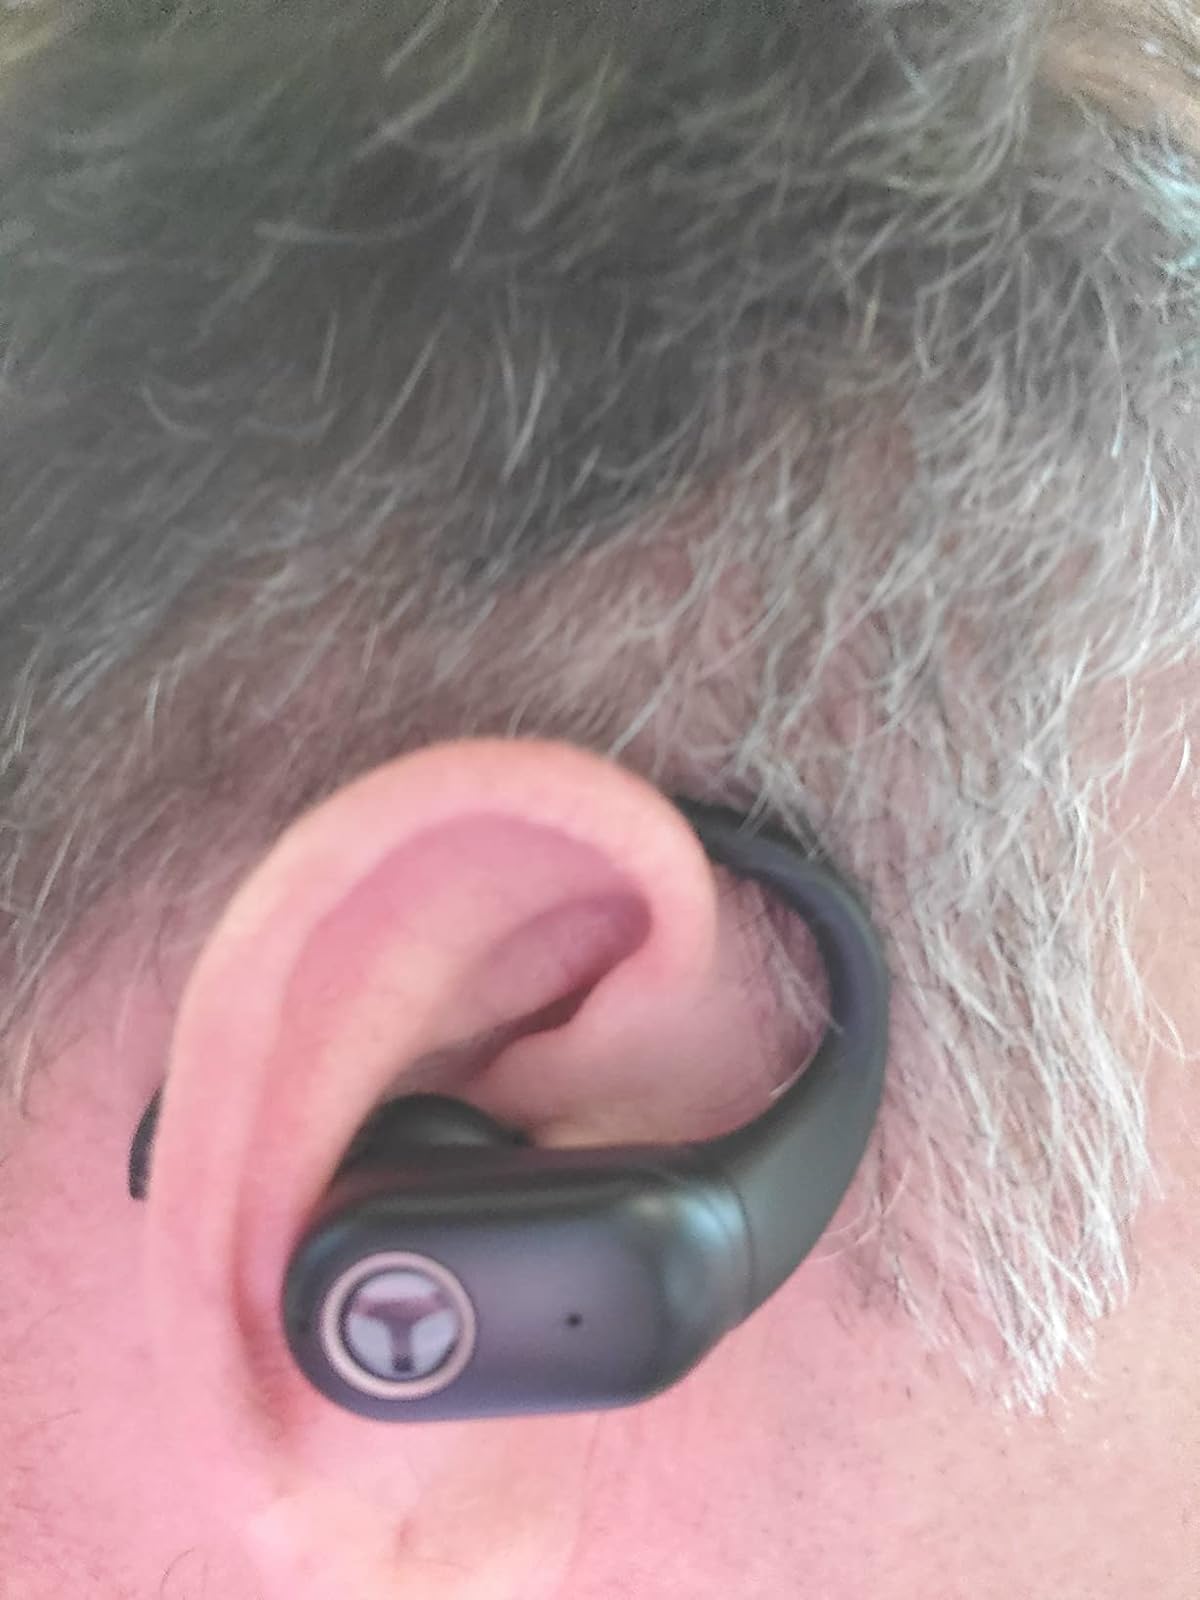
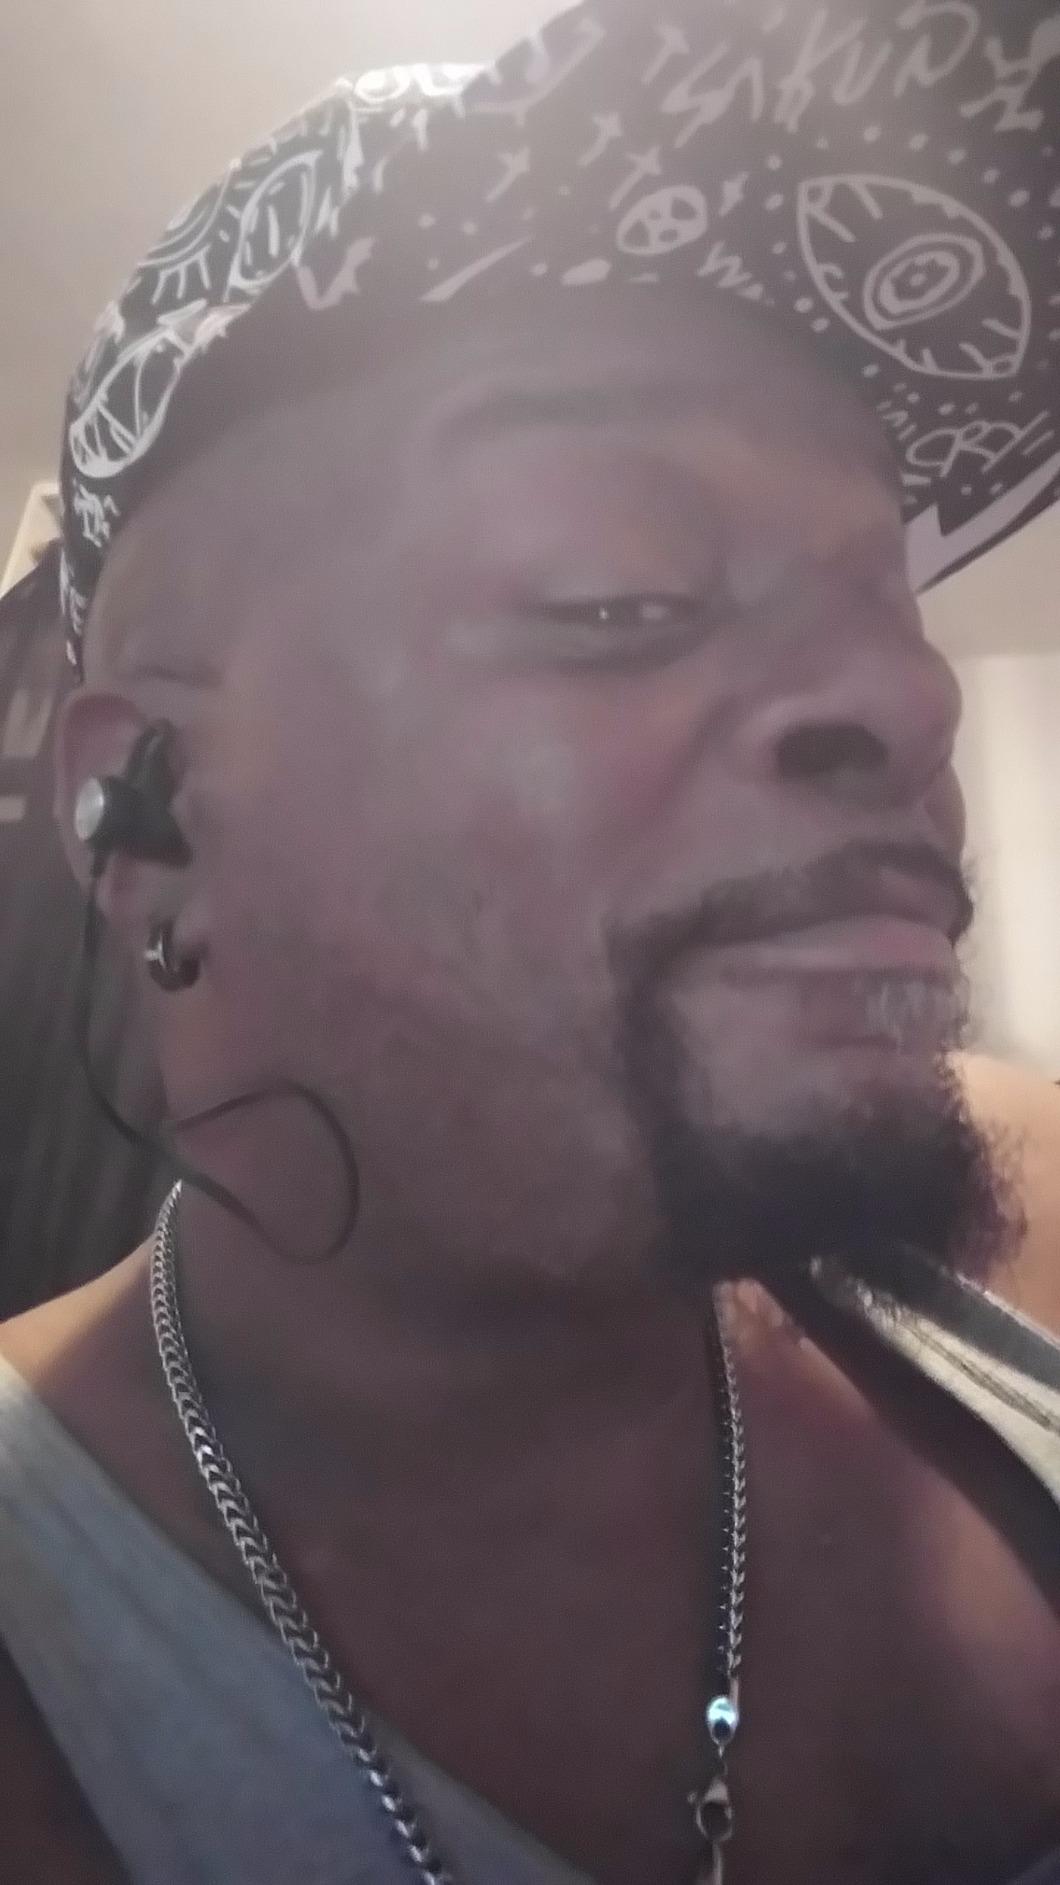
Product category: earbuds
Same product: no